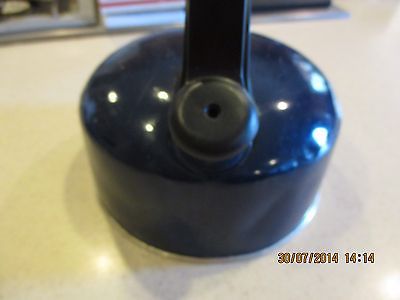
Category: kettle